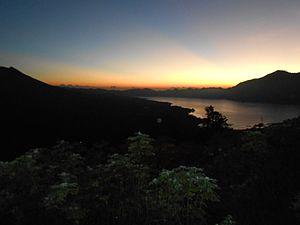
Kintamani est une région plutôt montagneuse située au nord-est de Bali en Indonésie.